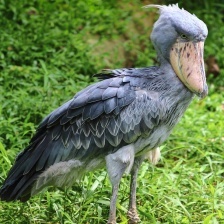
Species: SHOEBILL
Scientific name: BALAENICEPS REX